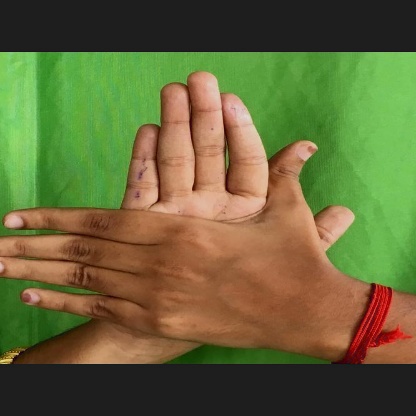
Mudra: Chakra